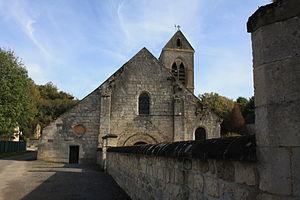
Maast-et-Violaine est une commune française située dans le département de l'Aisne, en région Hauts-de-France.